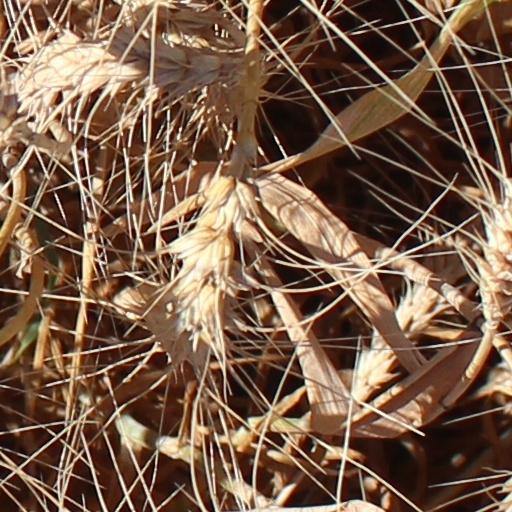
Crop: wheat